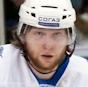
Age: 23